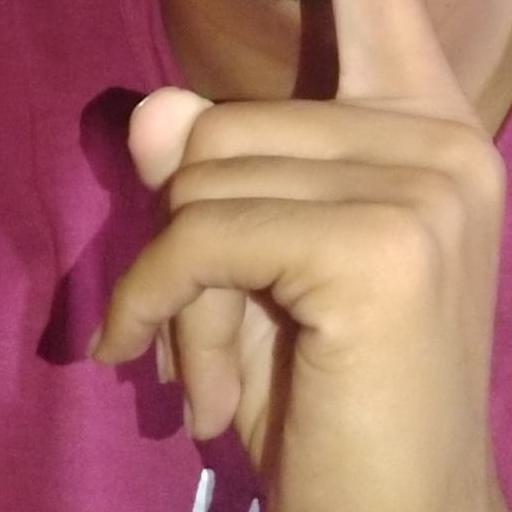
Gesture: mute